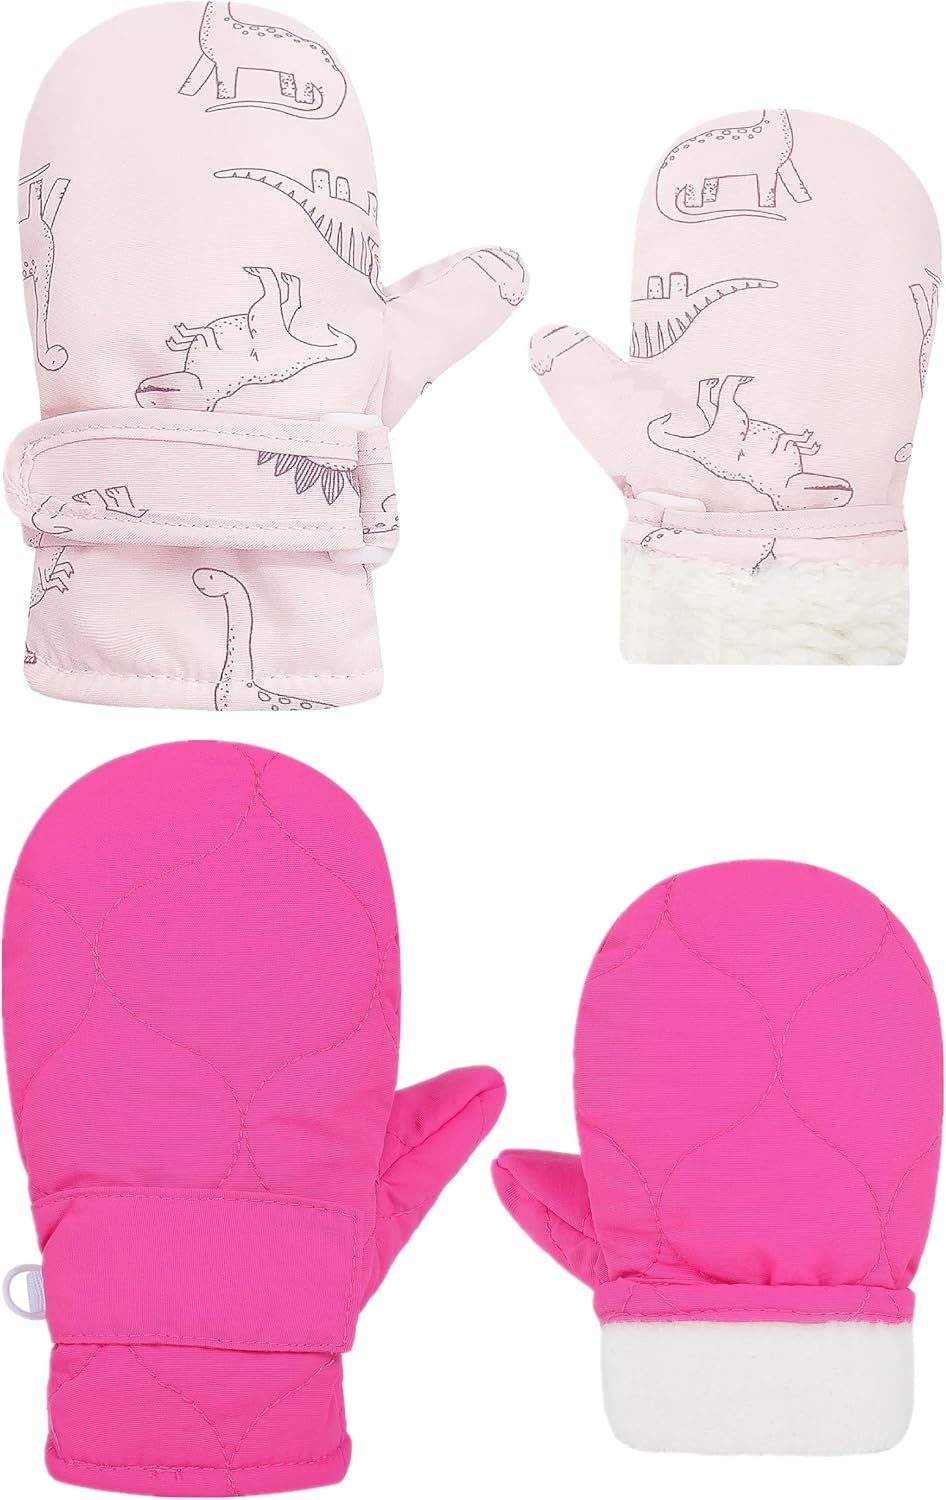
Toddler Gloves Kids Mittens Winter Warm Lined Fleece Gloves Waterproof Snow Baby Mitten for Boys Girls
Overview Fabric type : 60% Polyester, 35%Spandex Origin : Imported About this item The surface of this toddler mitten was made from high-quality waterproof acrylic fiber, ensure the soft touch and lightweight as well as breathable, make sure your little one playing in the snow all day but the inside will not get wet. This baby's mittens lined with thick and soft fleece which provides long-lasting and solid warmth in the cold winters, and it's particularly softness, comfortable, and skin-friendly, especially suitable for the sensitive skin of babies. The baby gloves are designed with cute animals and some bright colors, which can attract baby's attention. Makes the baby more curious about the unknown world. The design of ligatures solves the trouble of parents wearing gloves for their babies. This toddler fleece mittens have 3 sizes for your reference: Small size fit 6-24 month baby w/O thumbs, Middle size fits 2-4T toddler and Large size fit 4-6T Kids. The baby mittens are suitable for snowmen, snowboarding, tubing, skiing, or any winter outdoors, perfect for Christmas, birthday, or Thanksgiving gifts.
Brand: Slivery+Color
Category: Apparel & Accessories > Clothing Accessories > Baby & Toddler Clothing Accessories > Baby & Toddler Gloves & Mittens